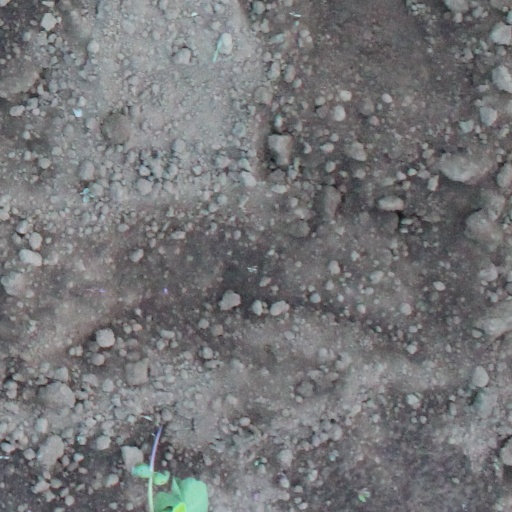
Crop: soybean